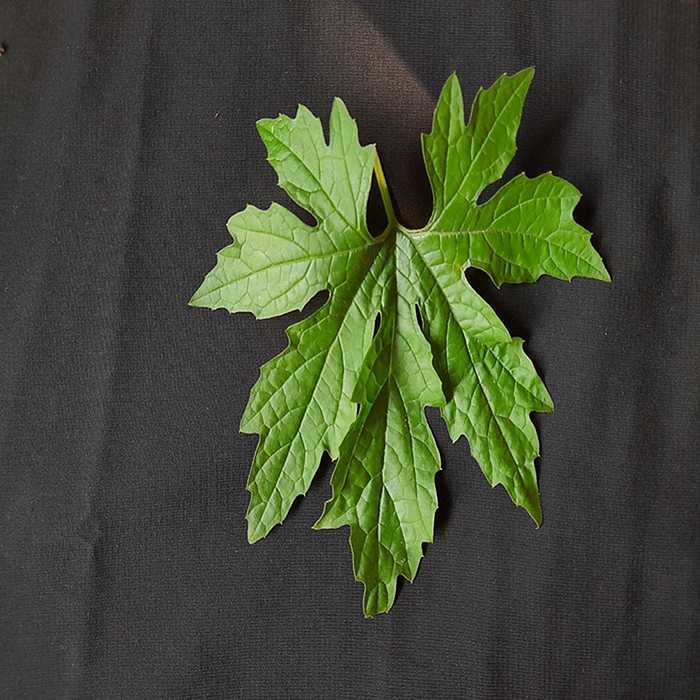
Plant: Bitter Gourd
Label: Fresh leaf